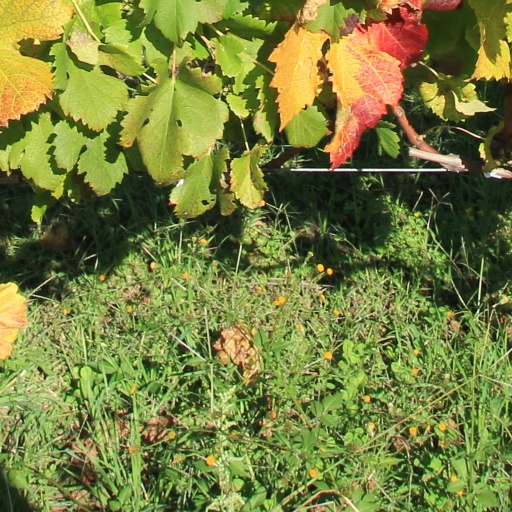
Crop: grape